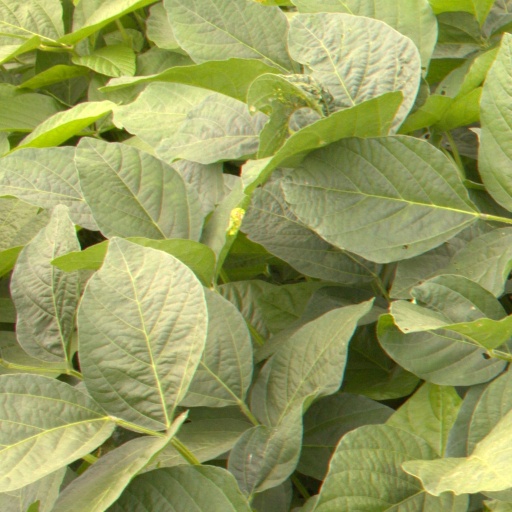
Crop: soybean